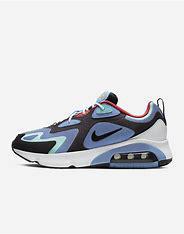
Brand: Nike
Model: Air Max 200